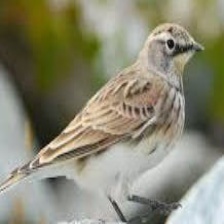
Species: HORNED LARK
Scientific name: EREMOPHILA ALPESTRIS